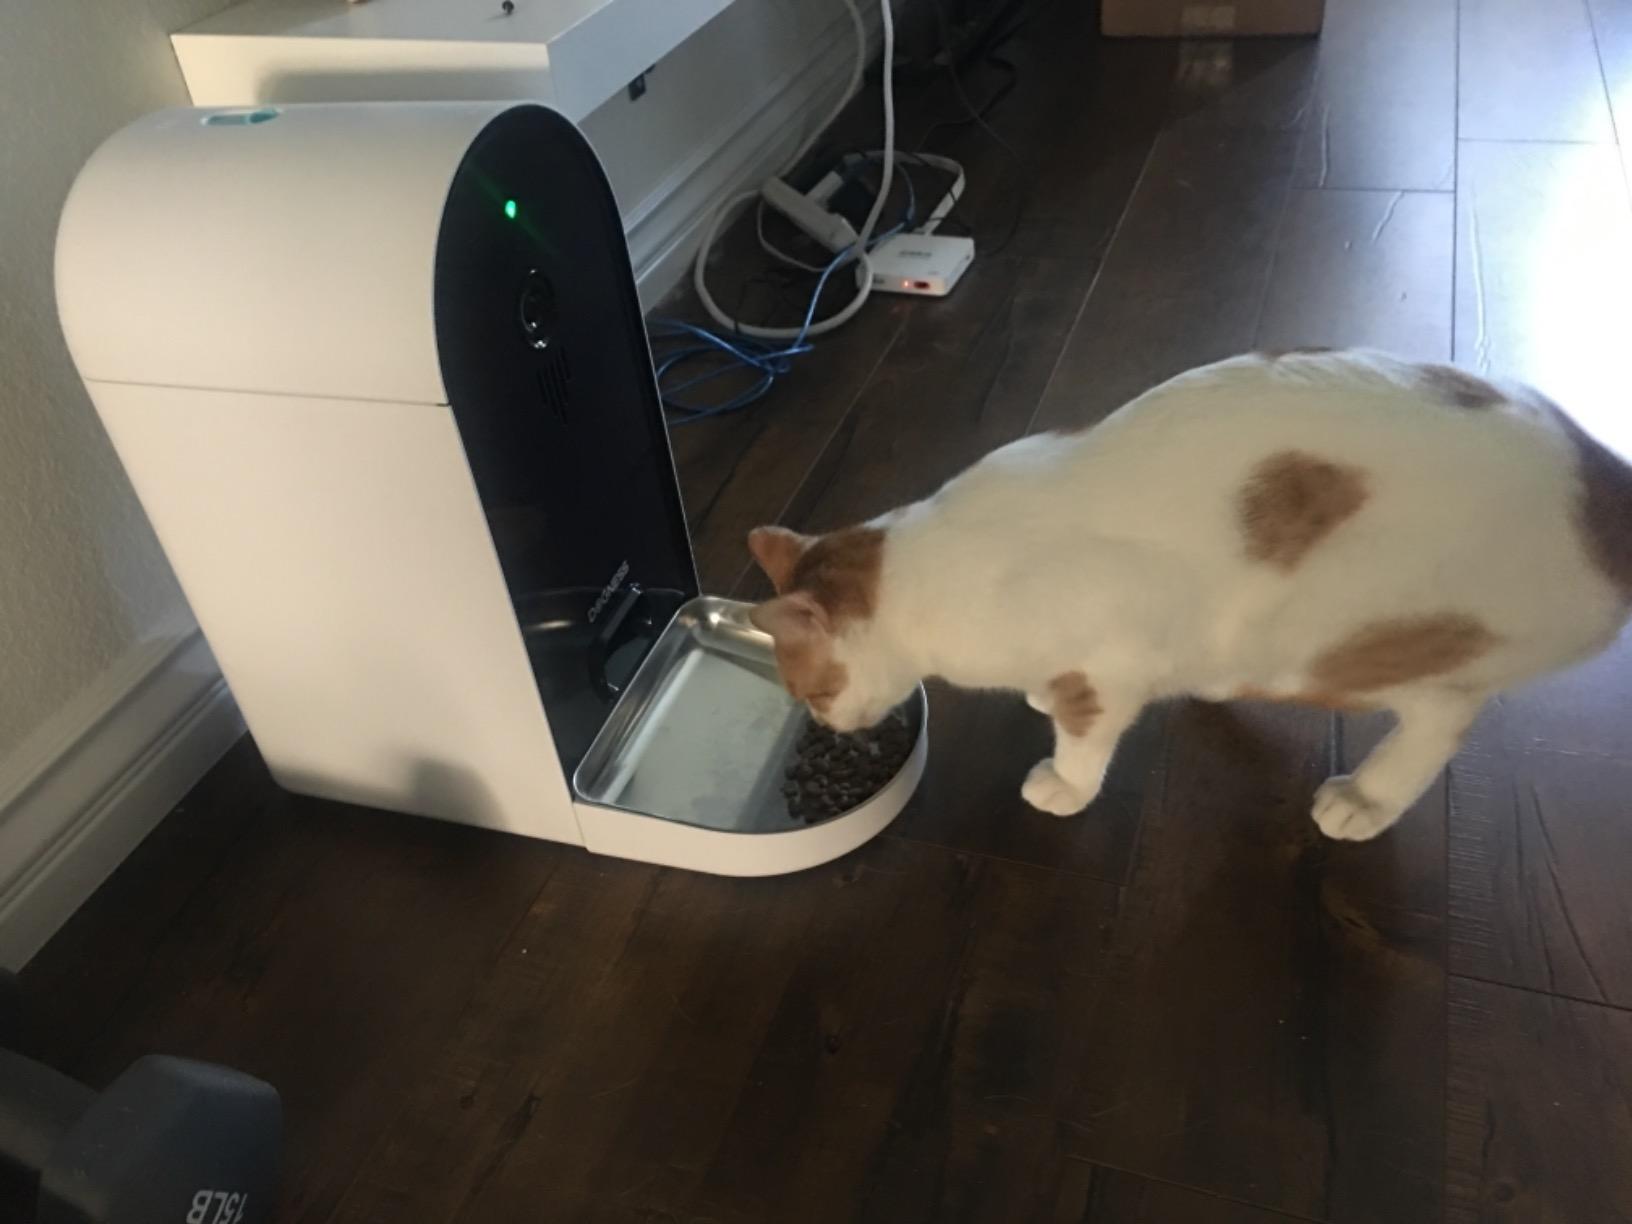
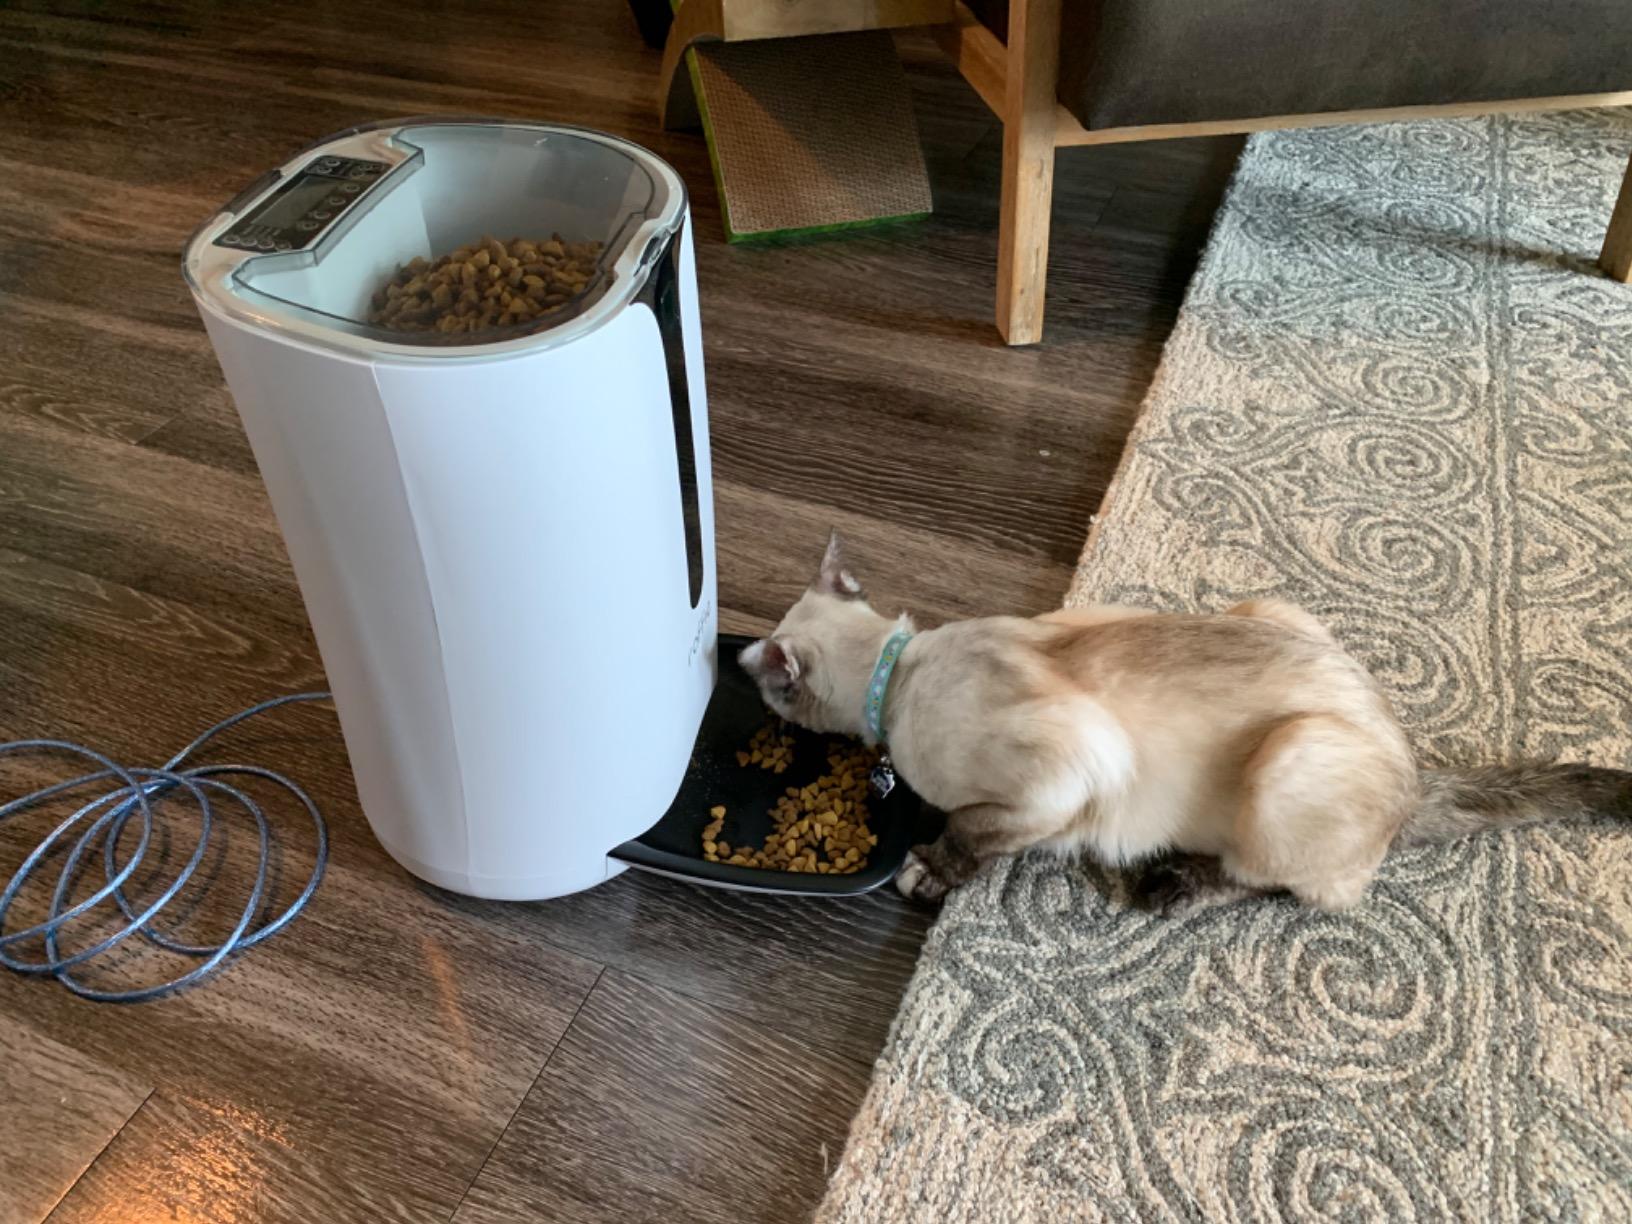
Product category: items_feeder
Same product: no